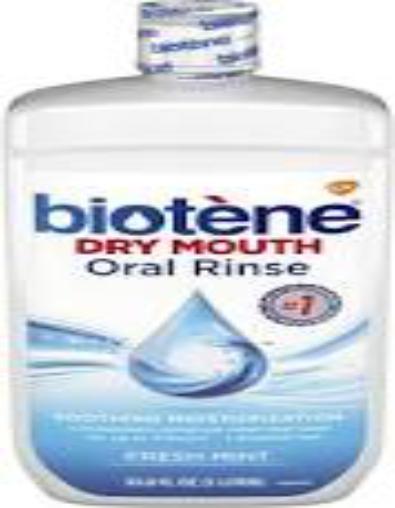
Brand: biotene
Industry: Medical